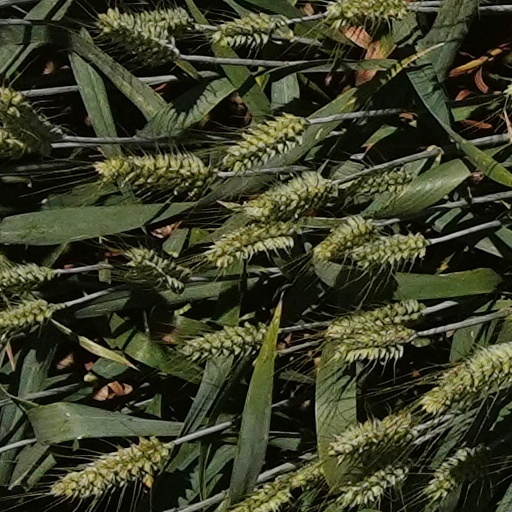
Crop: wheat